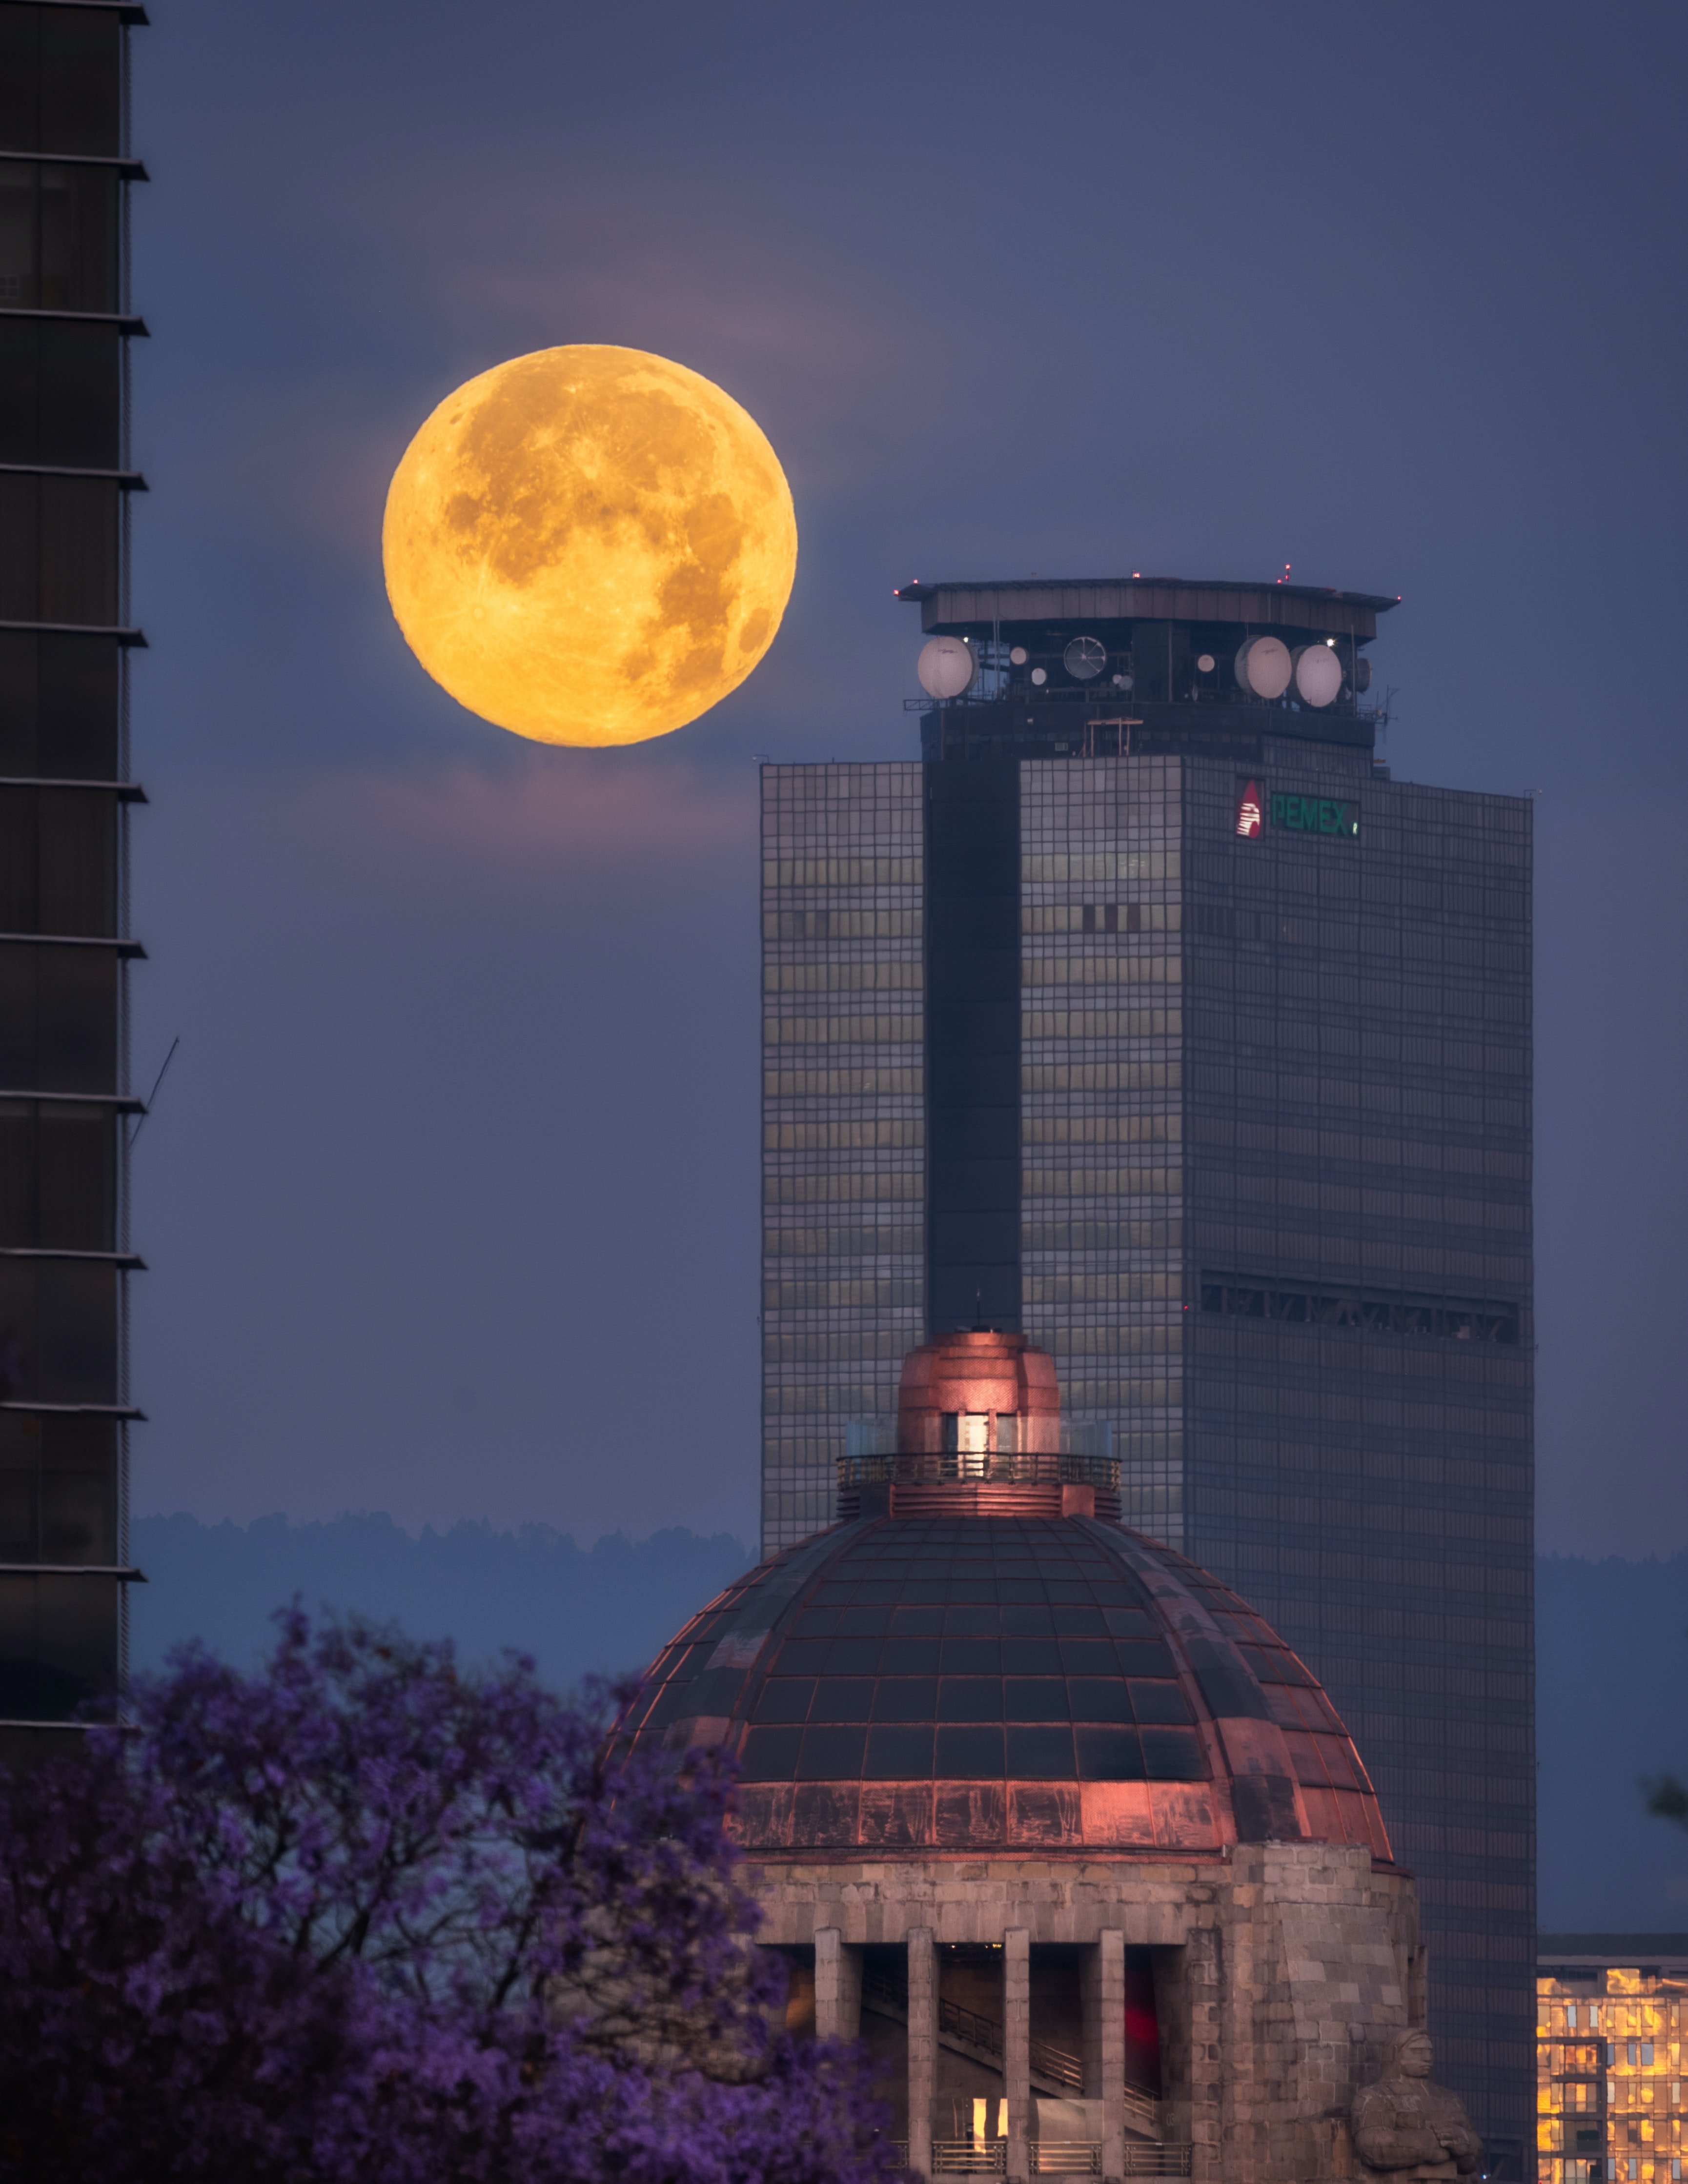
moon, sky, building, atmosphere, daytime, skyscraper, light, dusk, world, atmospheric phenomenon, condominium, horizon, tower block, astronomical object, tree, cityscape, tower, beauty, city, afterglow, window, space, event, midnight, roof, evening, facade, celestial event, darkness, mixed use, sunset, night, moonlight, astronomy, downtown, commercial building, full moon, house, headquarters, landscape, skyline, apartment, corporate headquarters, sphere, circle